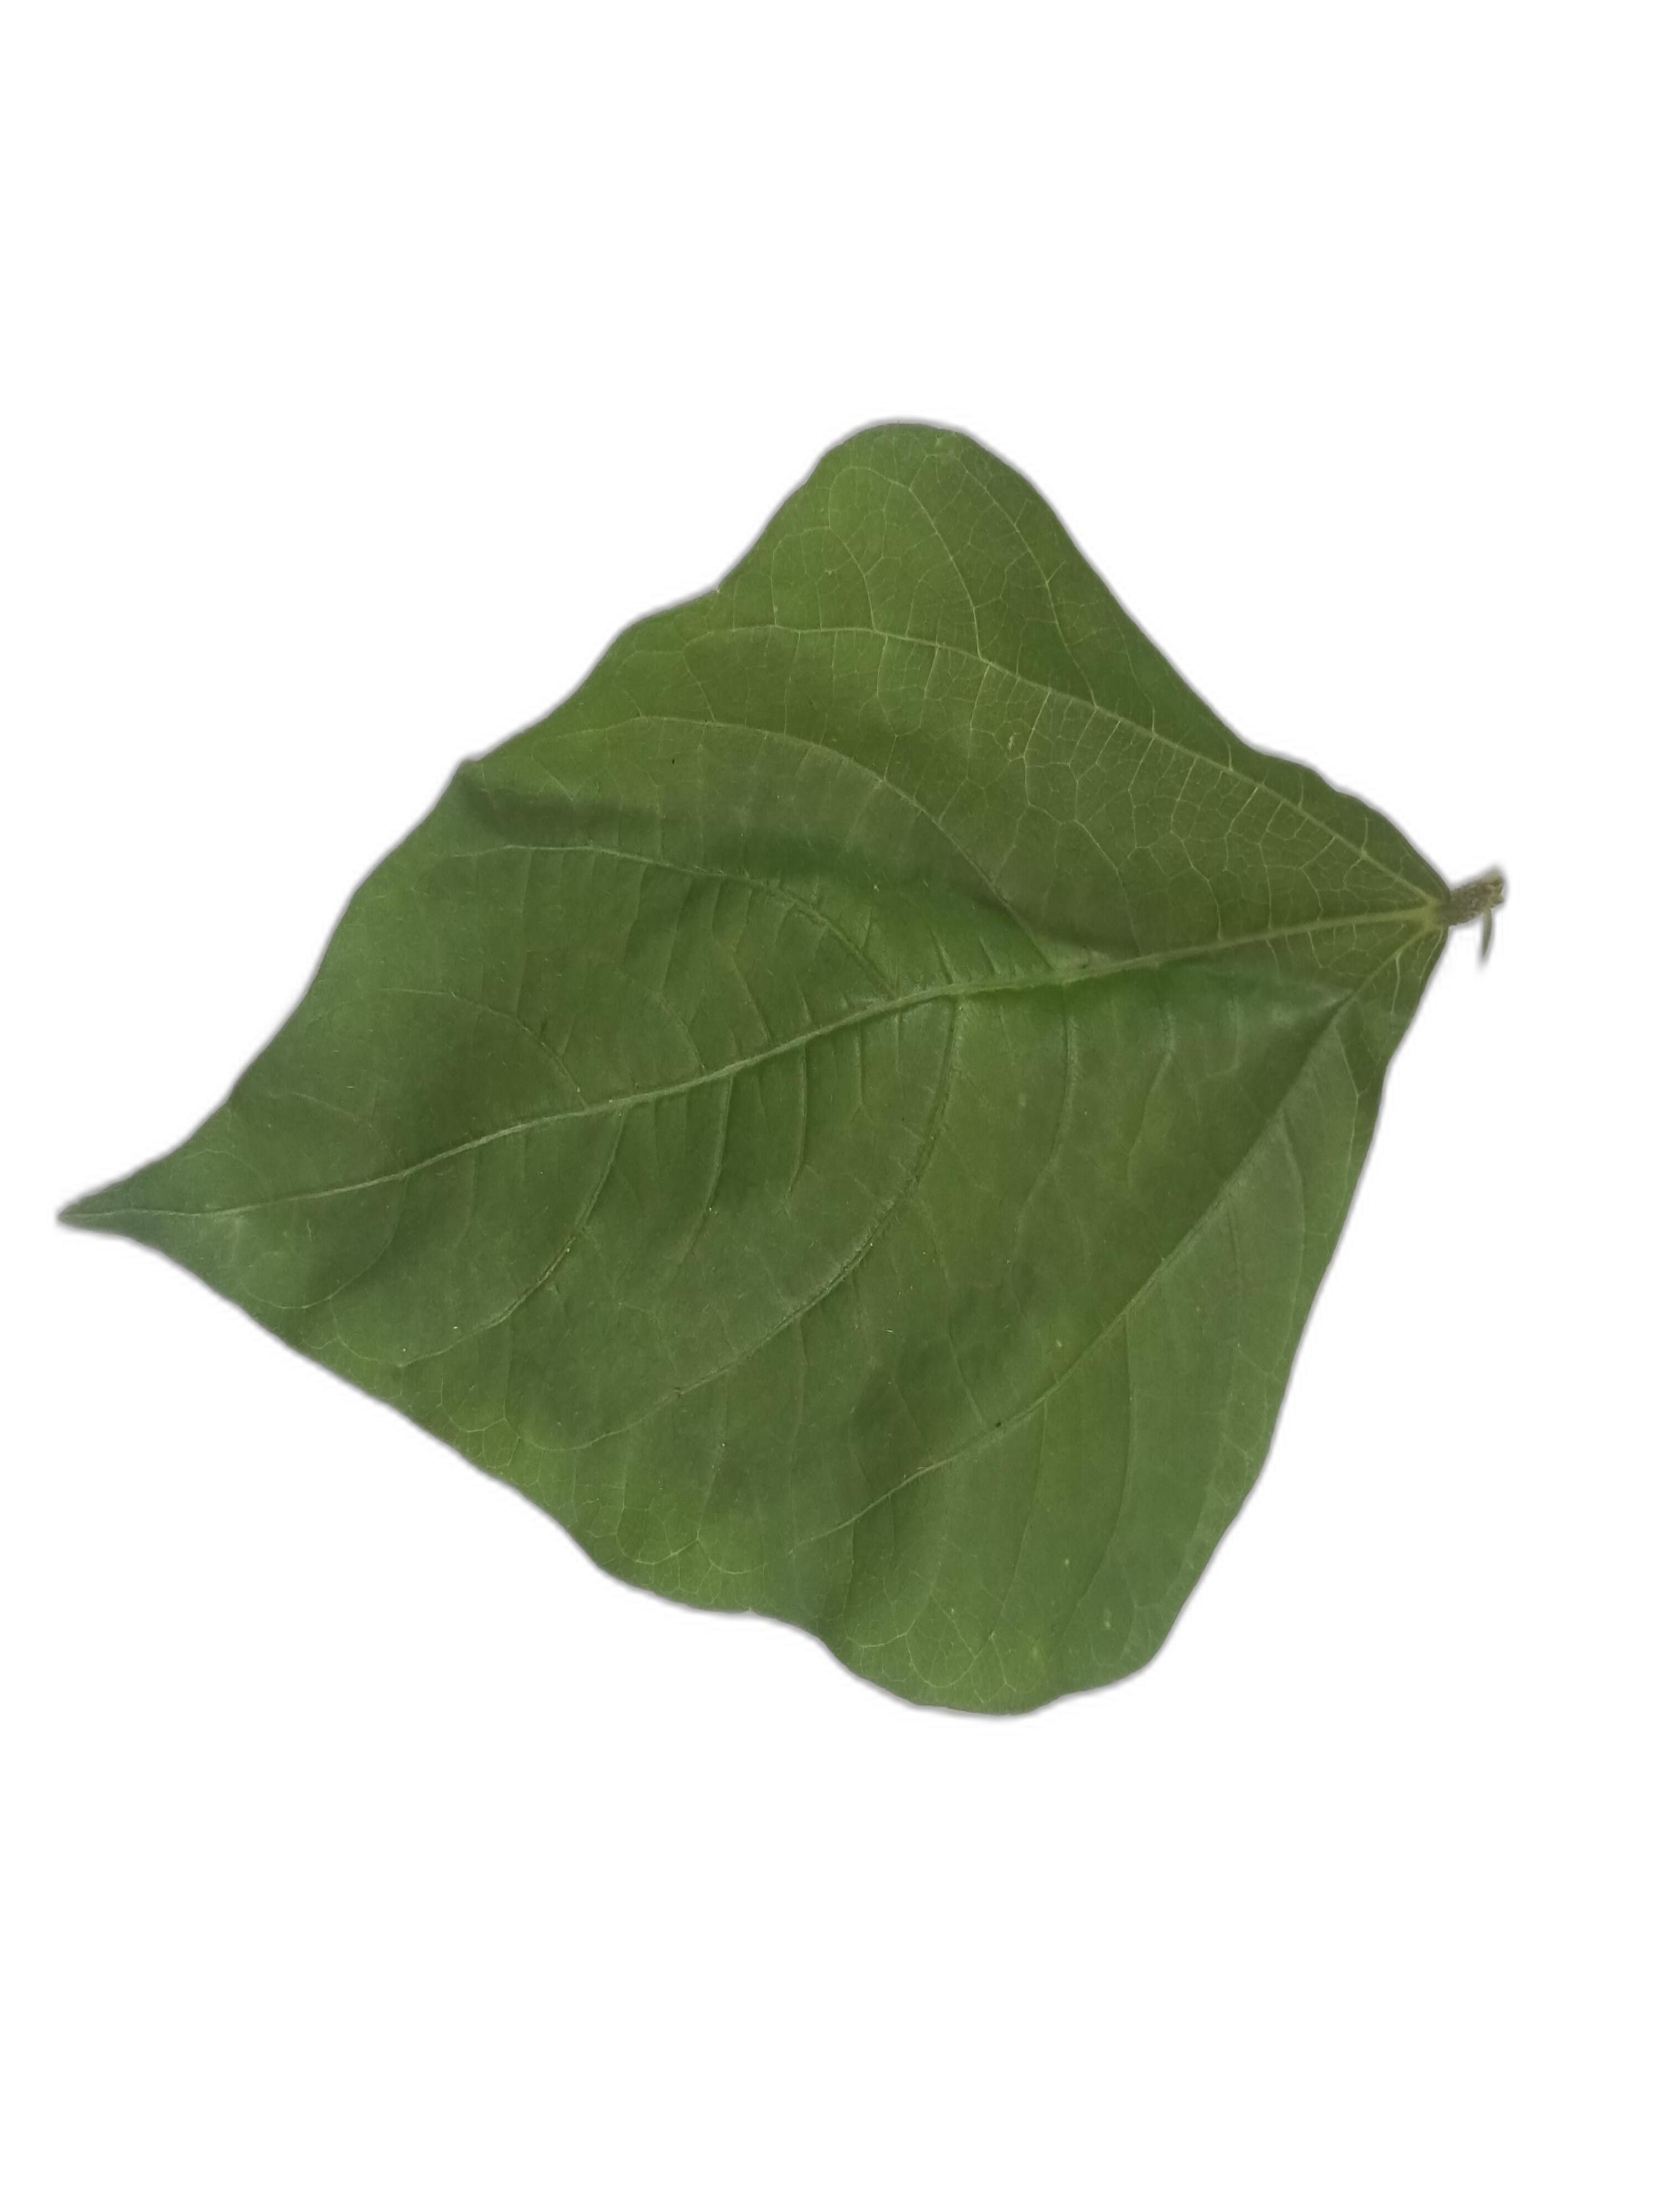
Label: Healthy